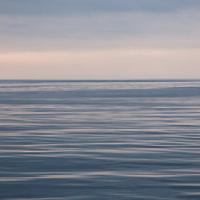
Weather: cloudy or overcast